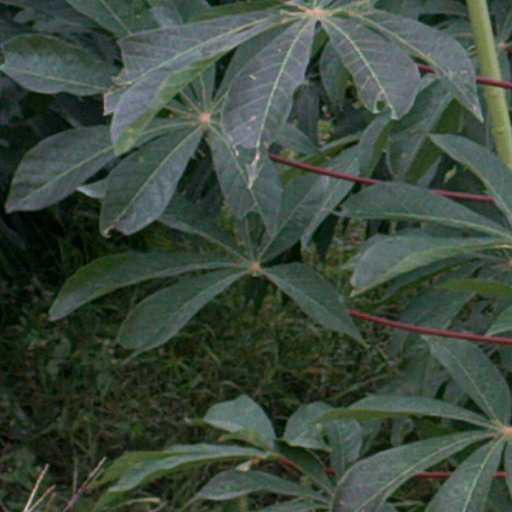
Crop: cassava